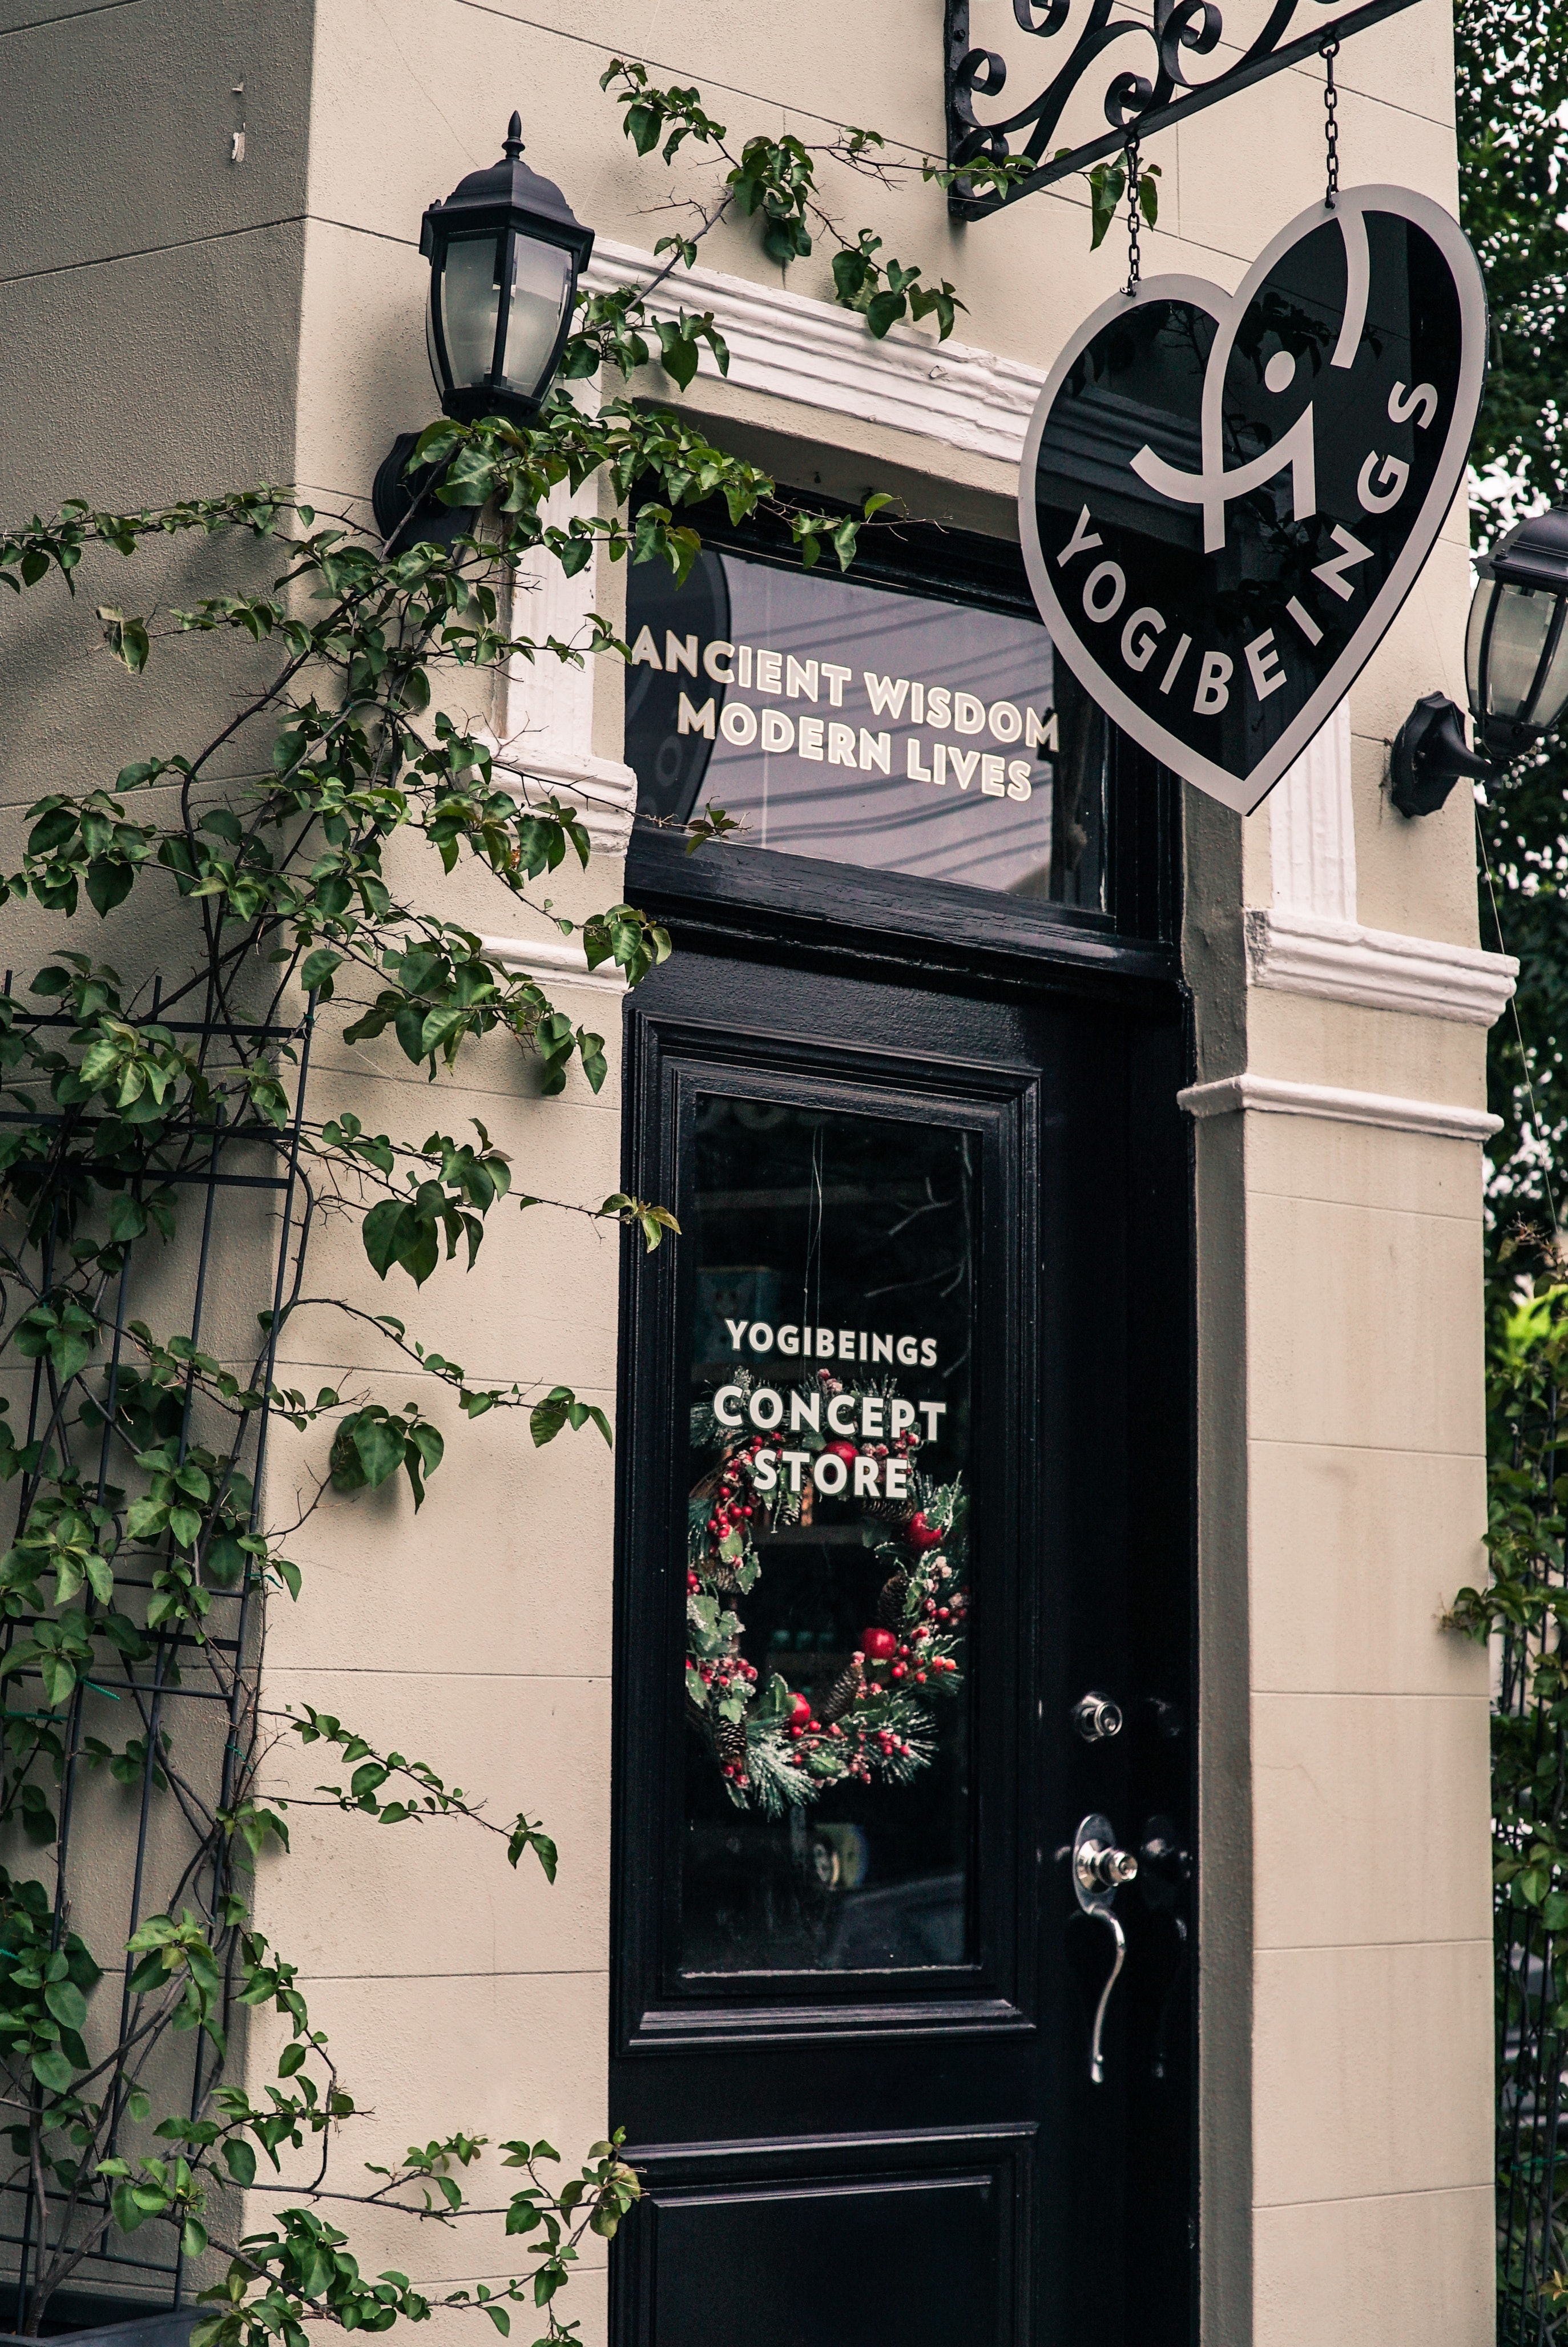
door, architecture, urban area, facade, wall, leaf, building, neighbourhood, house, plant, window, black and white, city, art